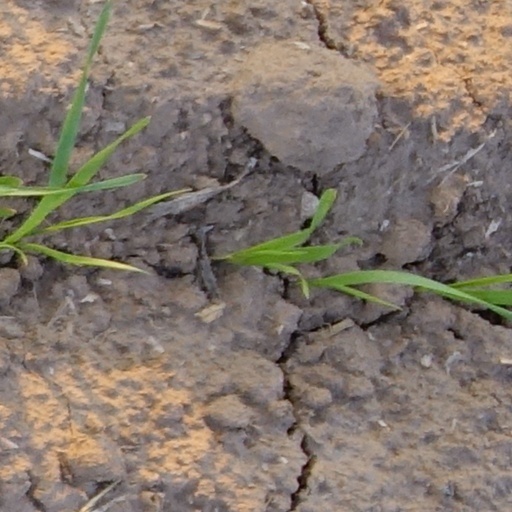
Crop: wheat